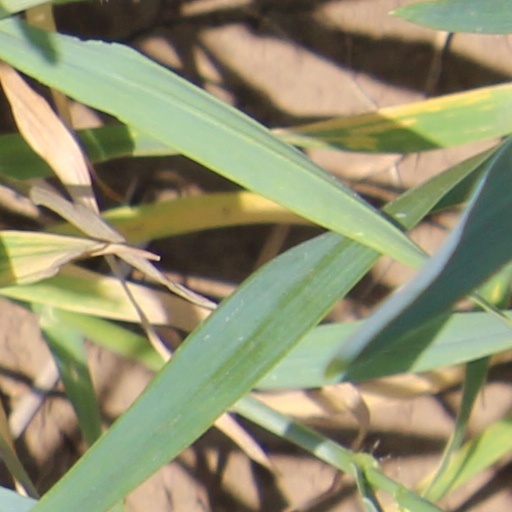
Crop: wheat